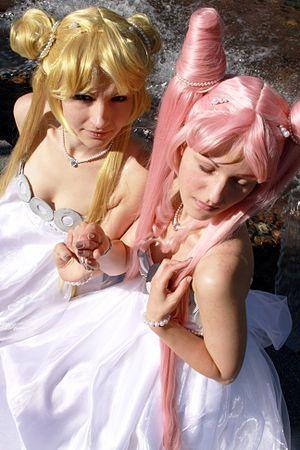
Chibiusa Tsukino, de son vrai nom Usagi Small Lady Serenity est un personnage de fiction, protagoniste de la franchise Sailor Moon créée par Naoko Takeuchi. Fille de Sailor Moon et Tuxedo Mask, elle acquiert la possibilité de devenir une guerrière sous le nom de Sailor Chibi Moon.